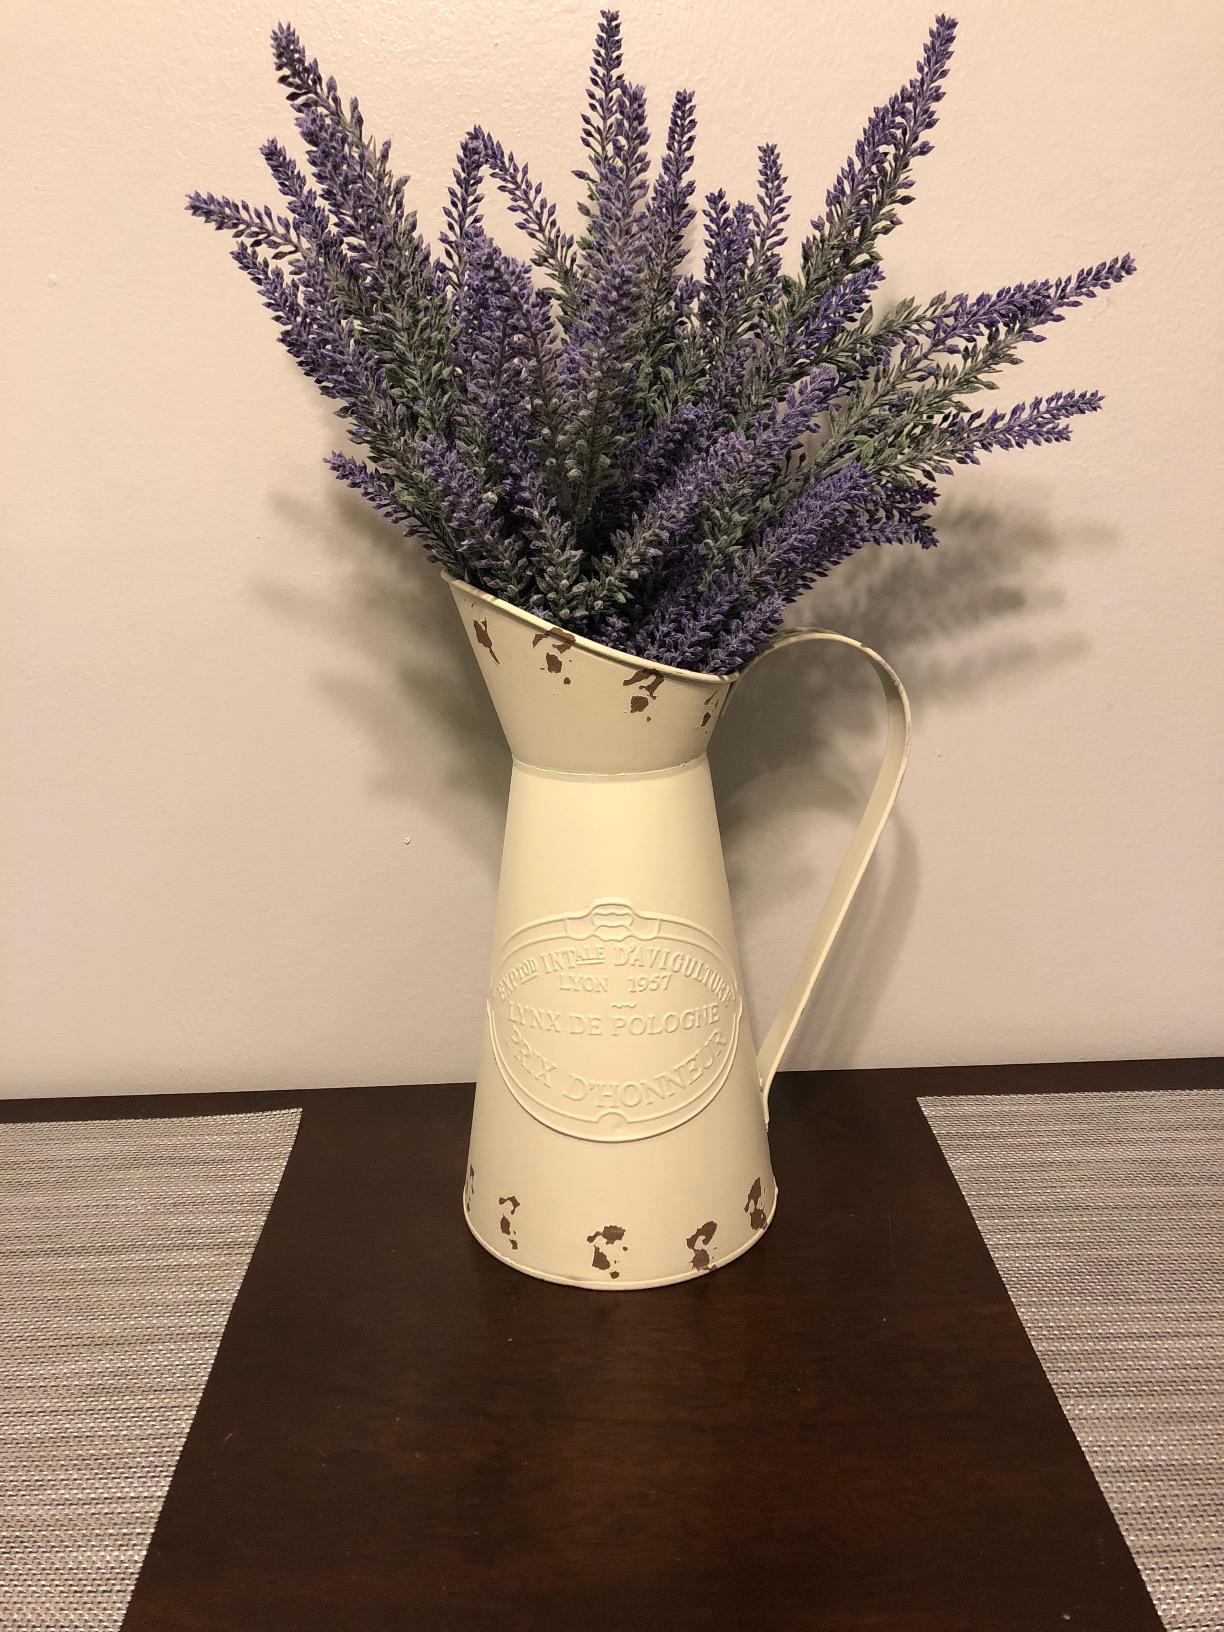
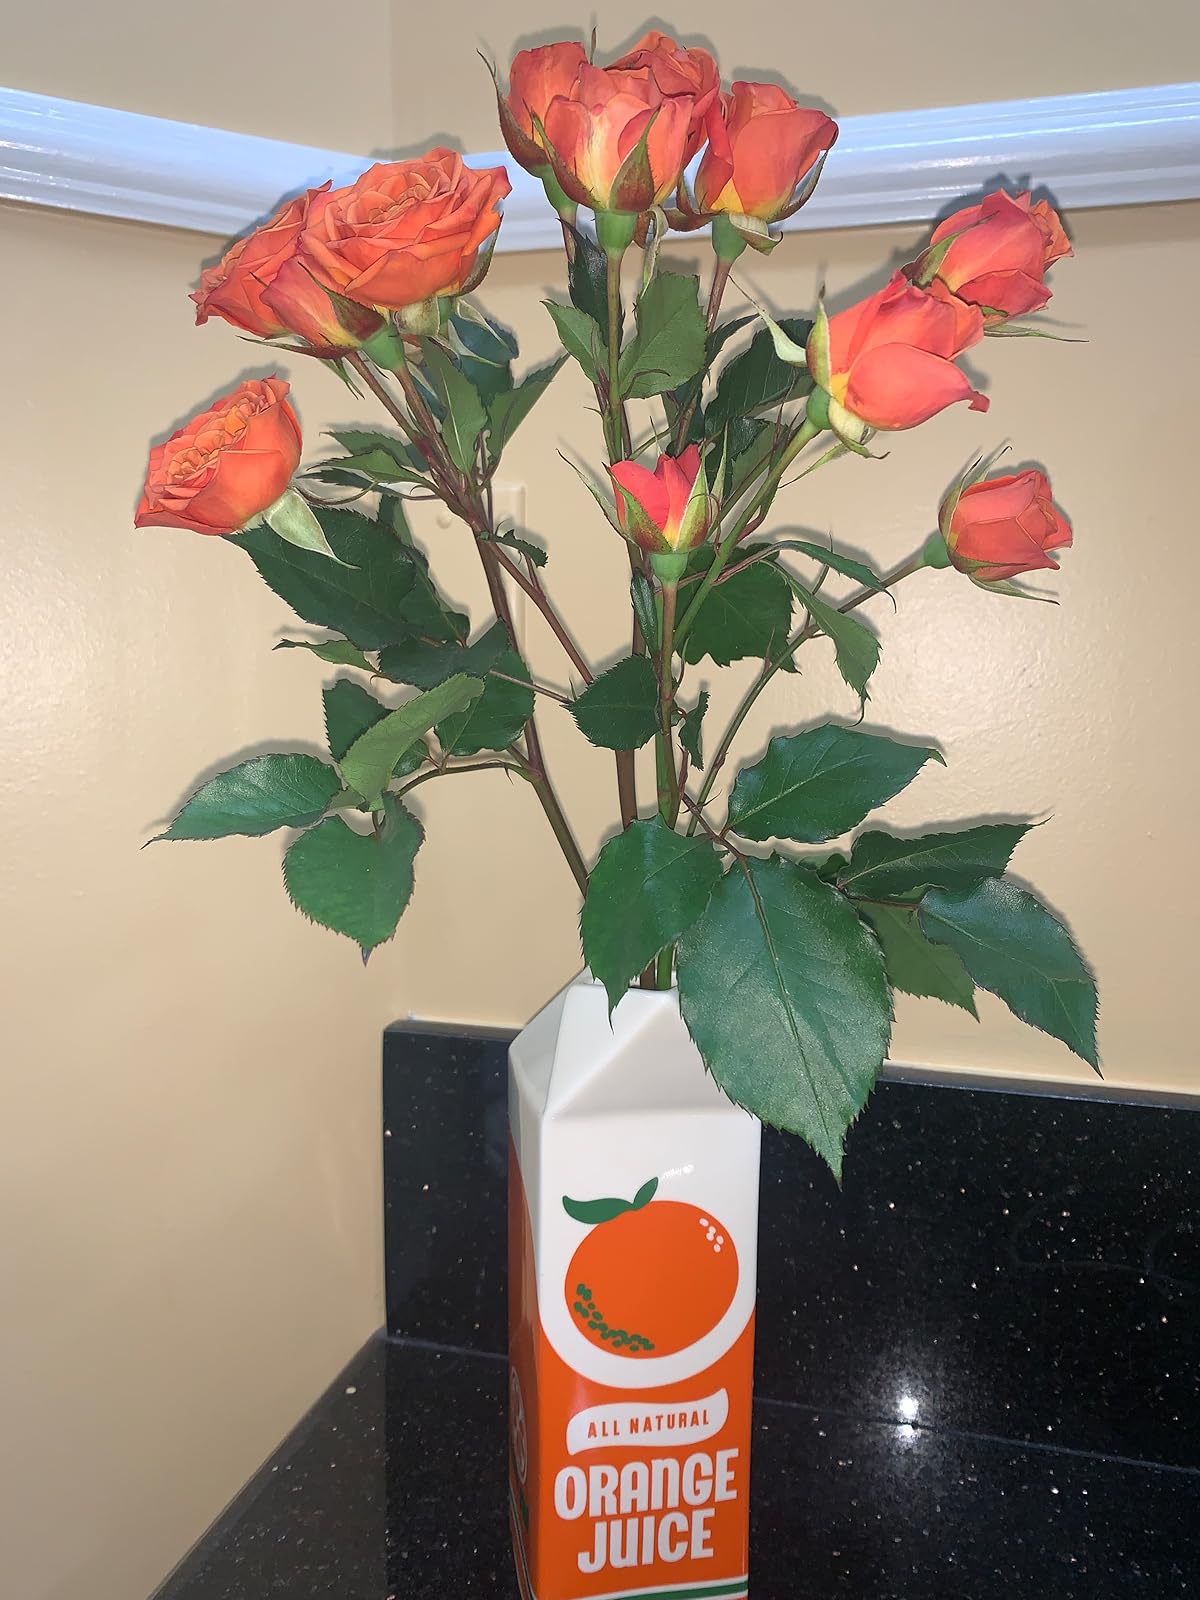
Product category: vase
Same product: no